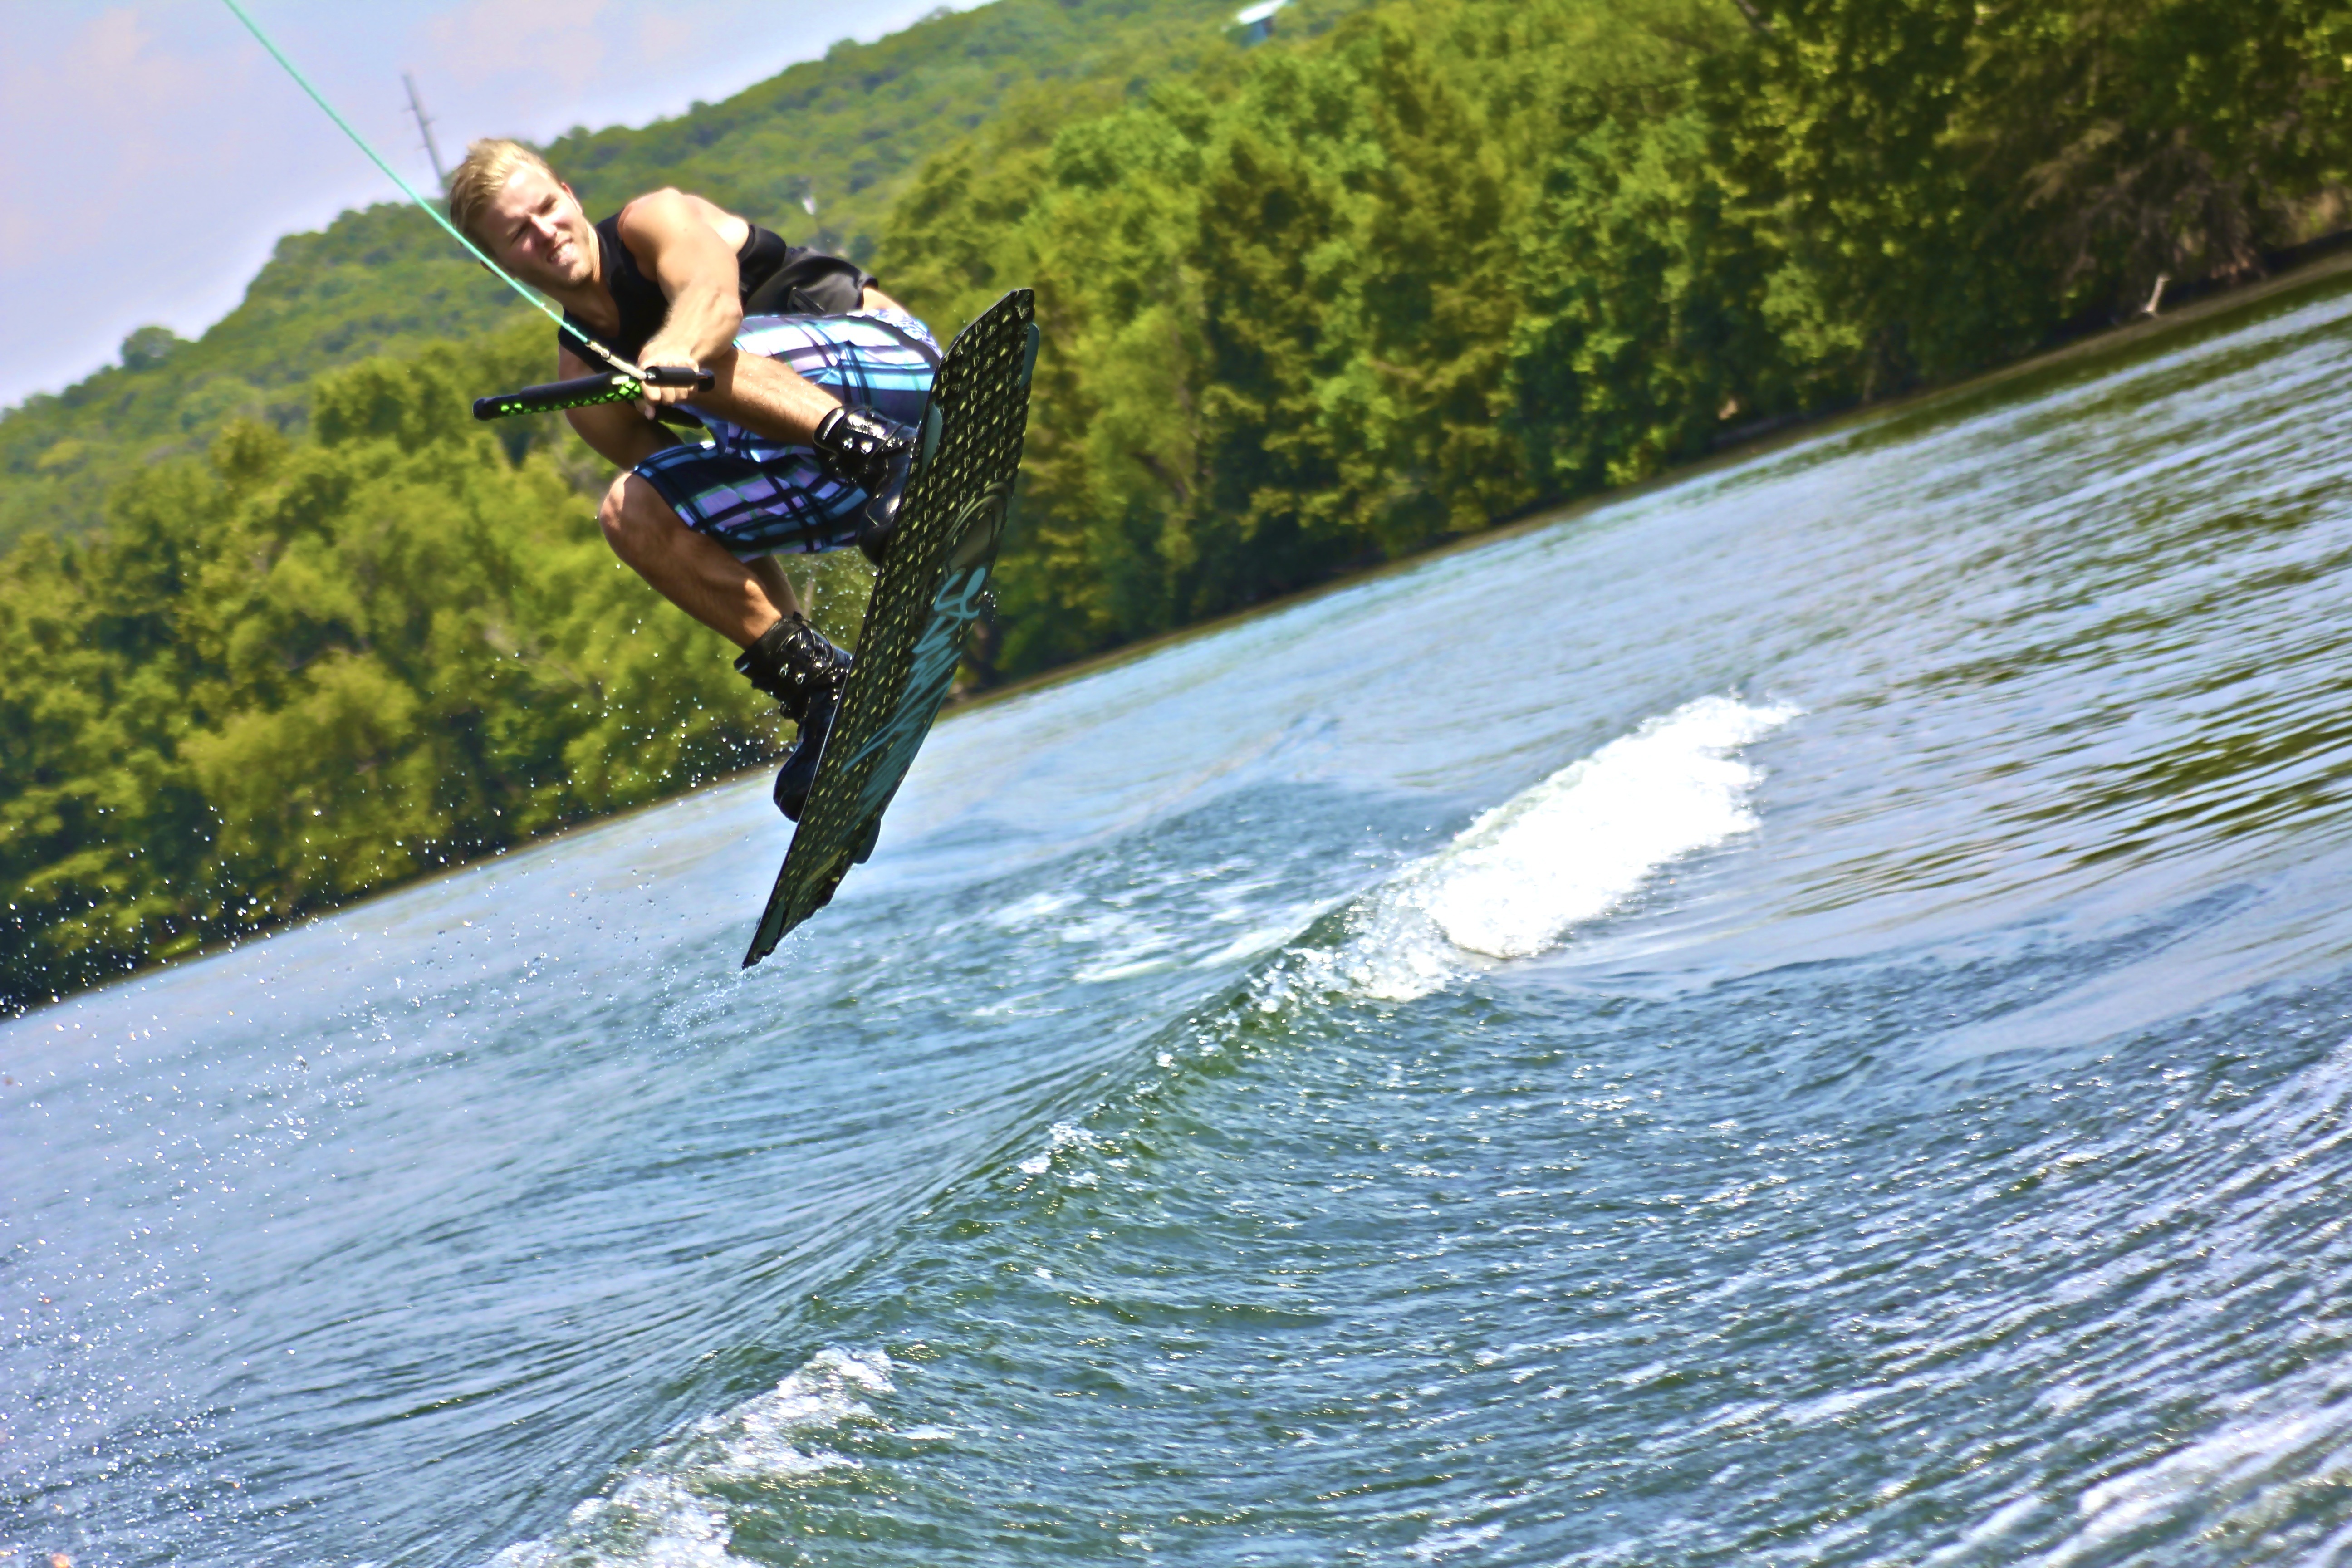
man, water, nature, boat, wave, lake, jump, summer, extreme sport, wakeboarding, outdoors, outside, sports, austin, water sports, water sport, wakeboard, waterskiing, boardsport, surface water sports, towed water sport, wake boarding